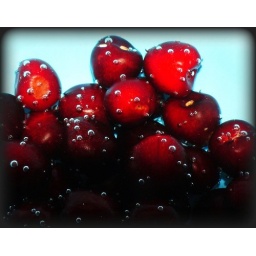
Wet Cherries in a blue bowl